I'm Gonna Be Alright

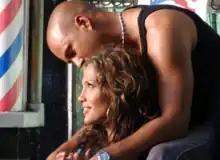
Lopez and Judd in the music video for "I'm Gonna Be Alright"

"I'm Gonna Be Alright" has a length of three minutes and forty-four seconds (3:44). It was written by Jennifer Lopez, Lorraine Cheryl Cook, Ronald LaPread and the song's producers, Cory Rooney and Troy Oliver. She recorded her vocals for the song at Sony Music Studios in New York City with Robert Williams. The song was later mixed by Tony Maserati and mastered by Ted Jensen at Sterling Sound studios. According to "J.Lo"'s liner notes, the song contains a re-play of elements from the track "8th Wonder" (1980) originally recorded by American hip-hop trio The Sugarhill Gang. Jean-Claude Olivier and Samuel Barnes served as additional writers for the Trackmasters remix single version for the remix album "J to tha L–O! The Remixes", with Track Masters serving as producers along with Rooney. It features rapper, Nas. Of working with Nas, Lopez stated: "I love Nas [sic] I've been a fan of his since his first album. I could [recite] all the words by heart. It was just a dream to be able to work with him. He said he would do it and he did it just like that. [Nas and I] shot the video here in Spanish Harlem a few days ago." The remix's beat contains re-adaptions of the instrumental used on Luniz's 1995 song "I Got 5 on It" featuring Michael Marshall, a song which itself sampled Club Nouveau's 1987 song "Why You Treat Me So Bad".